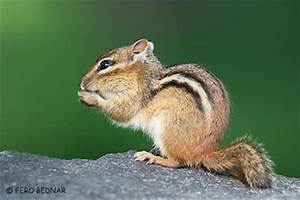
Label: squirrel